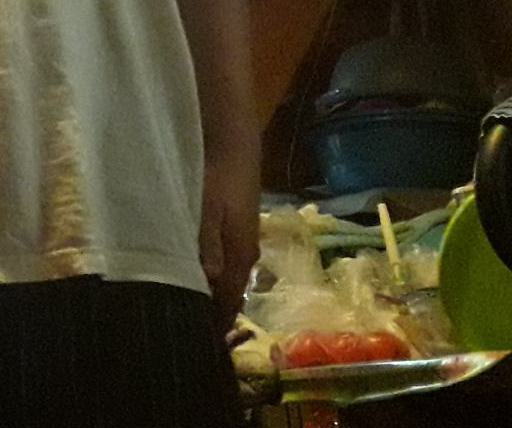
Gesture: no_gesture